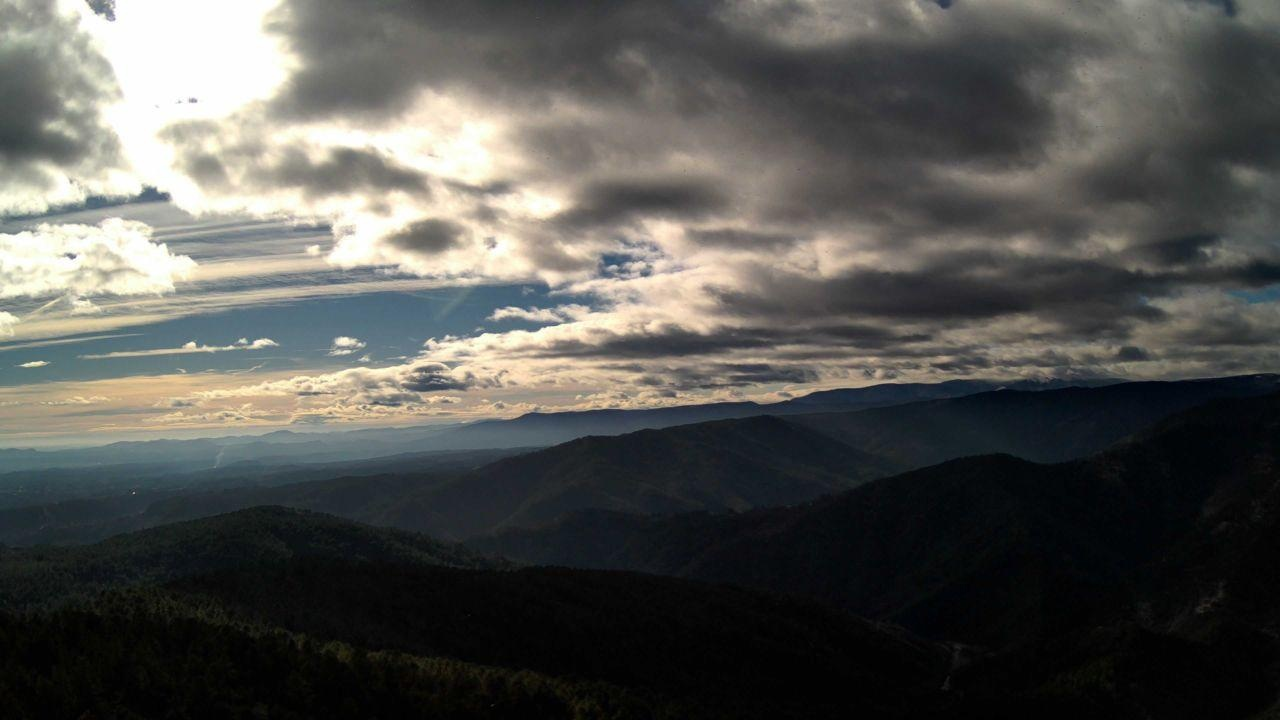
Fire: no
Smoke: yes